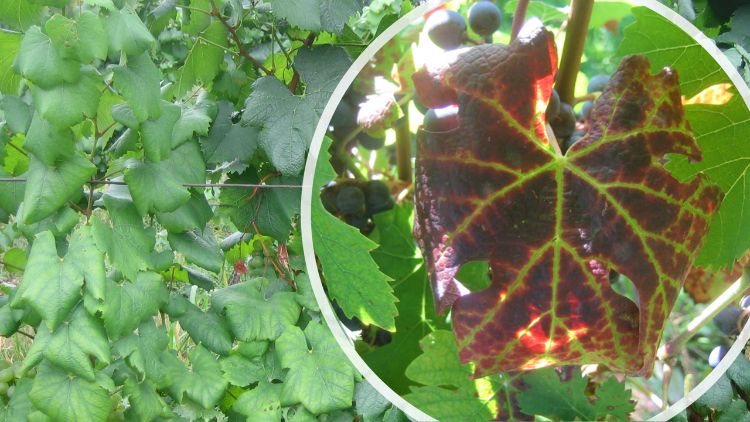
Plant: Grape
Disease: grapevine leafroll disease